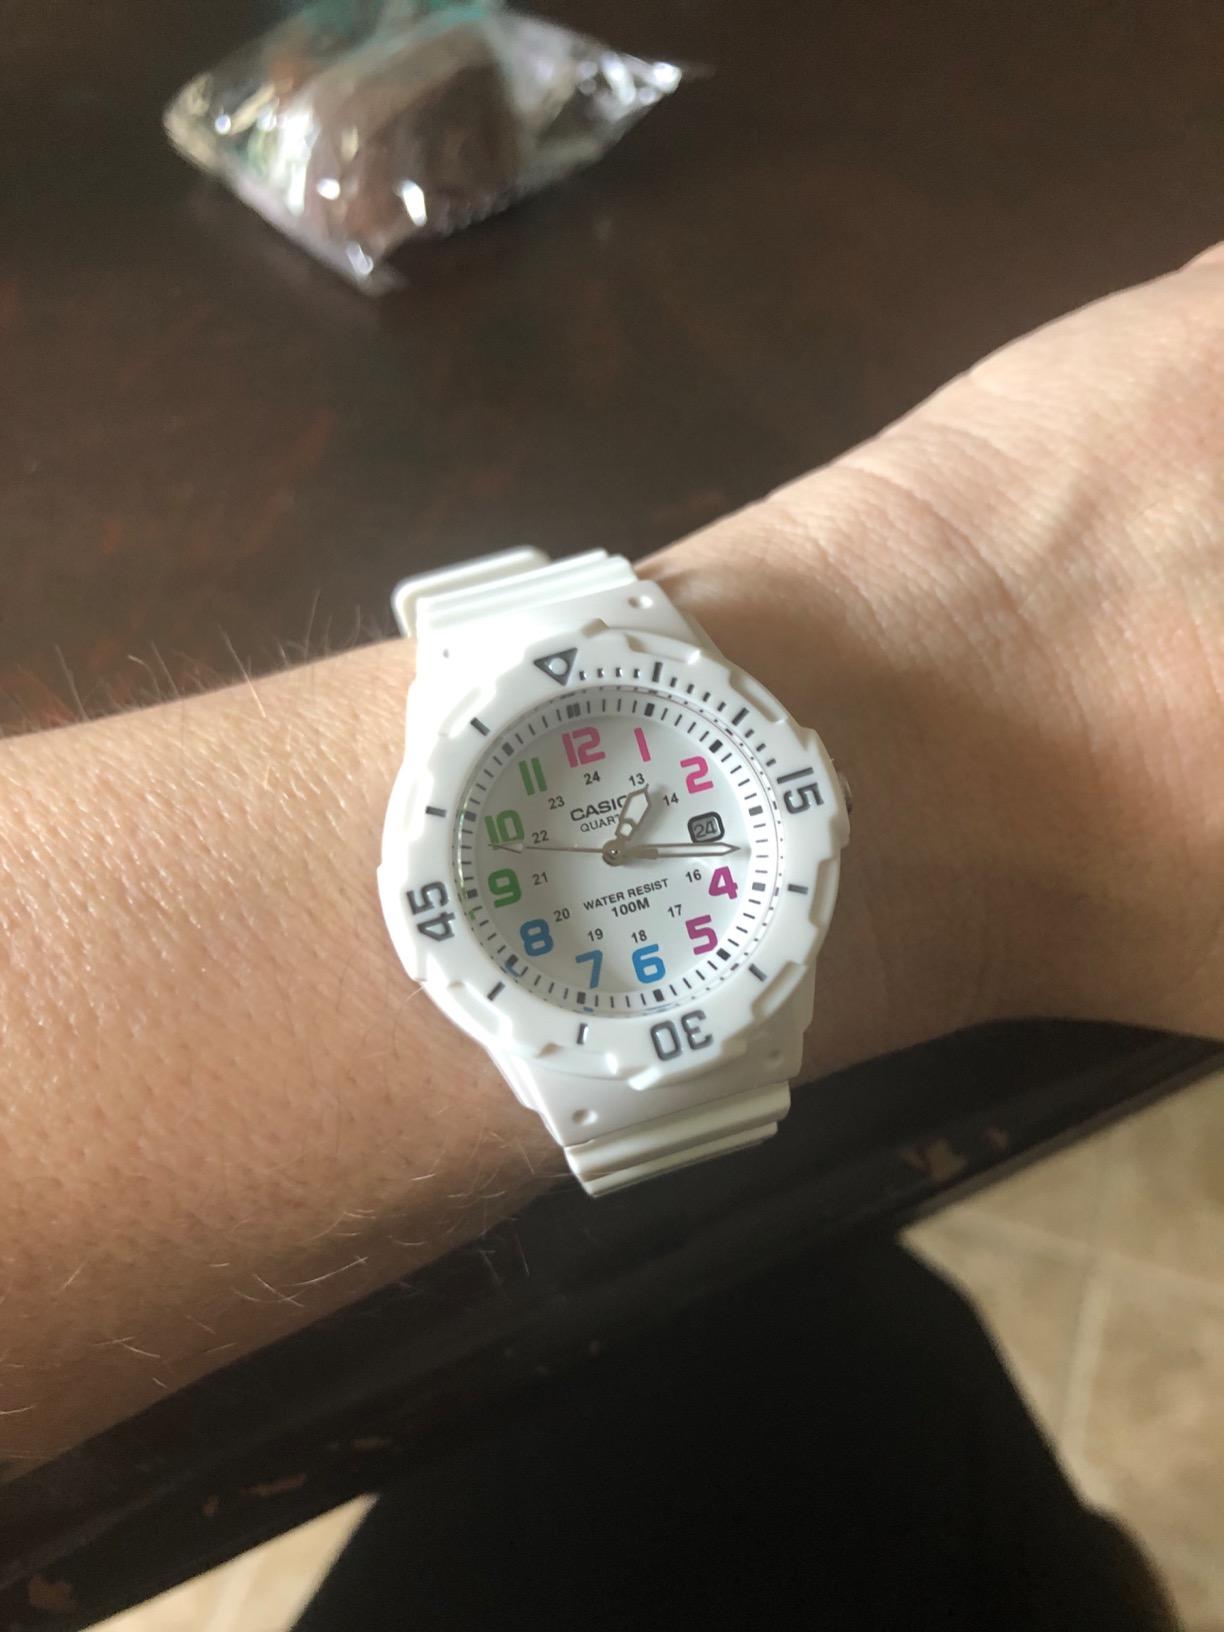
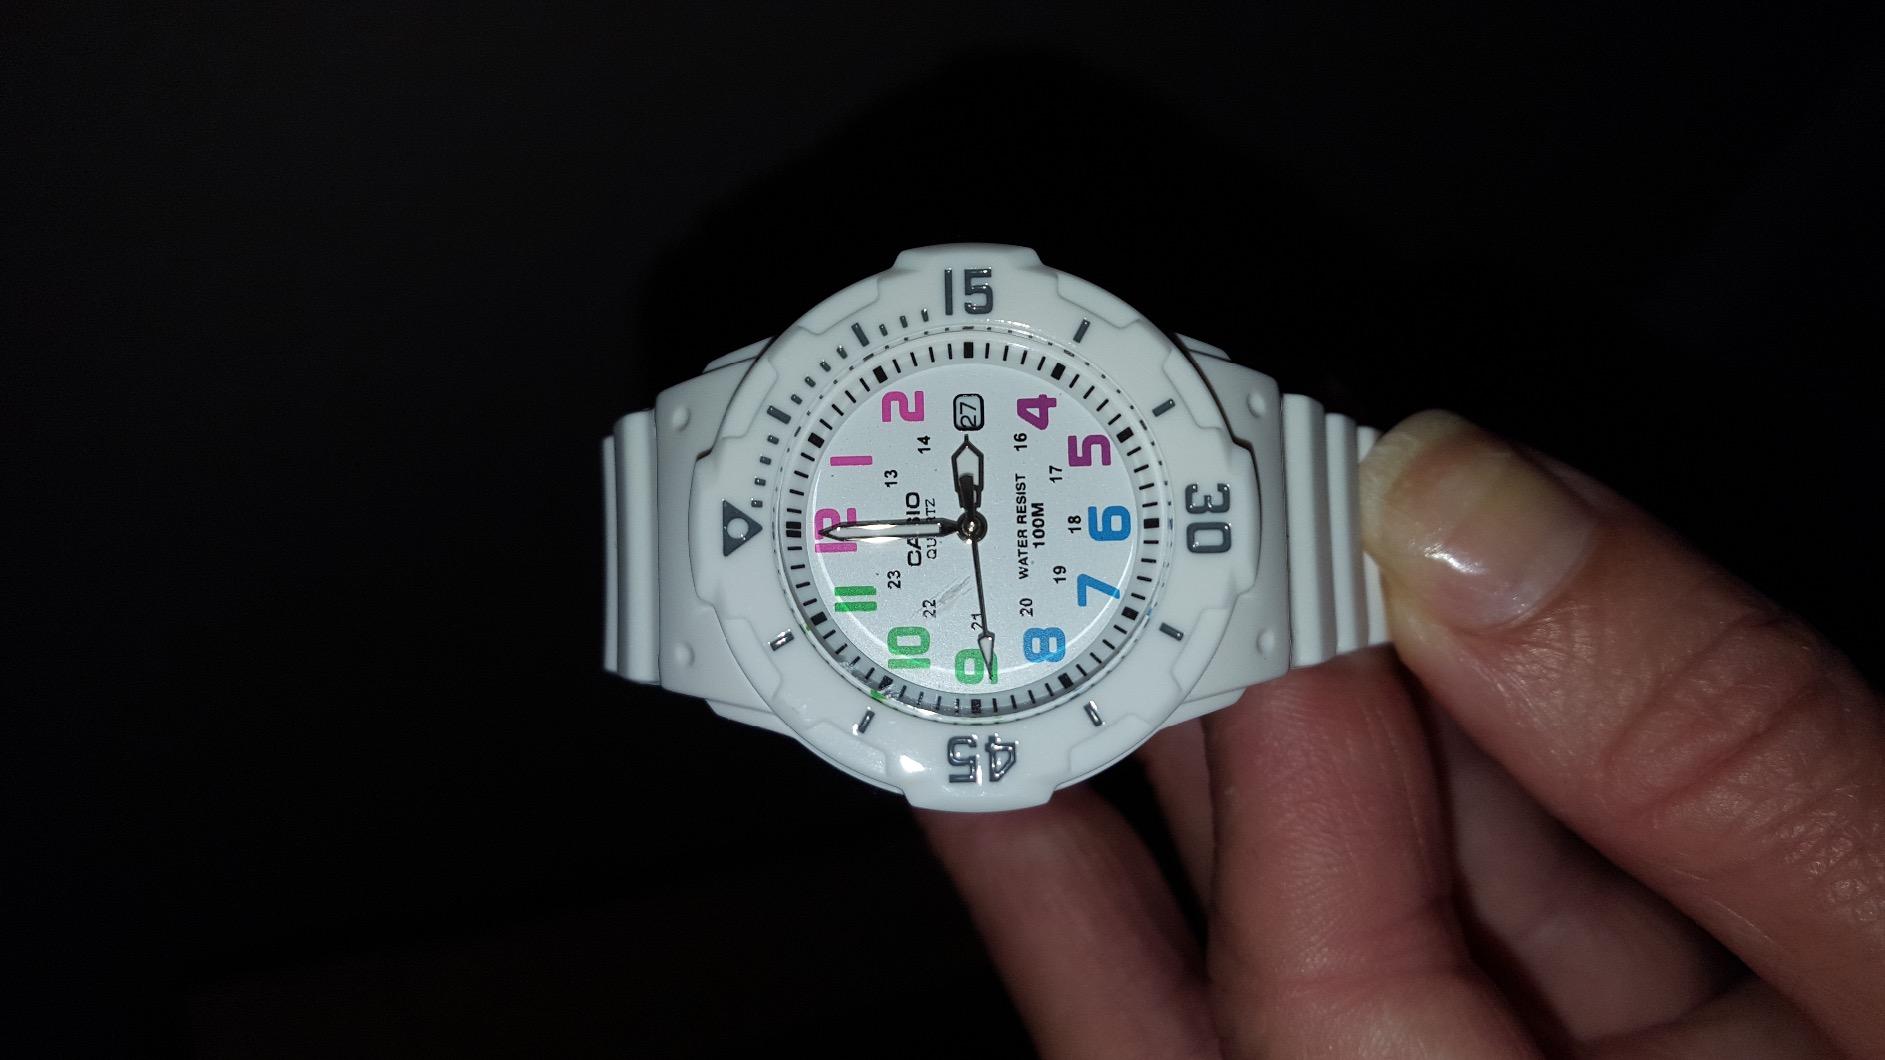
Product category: accessories_watch
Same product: yes